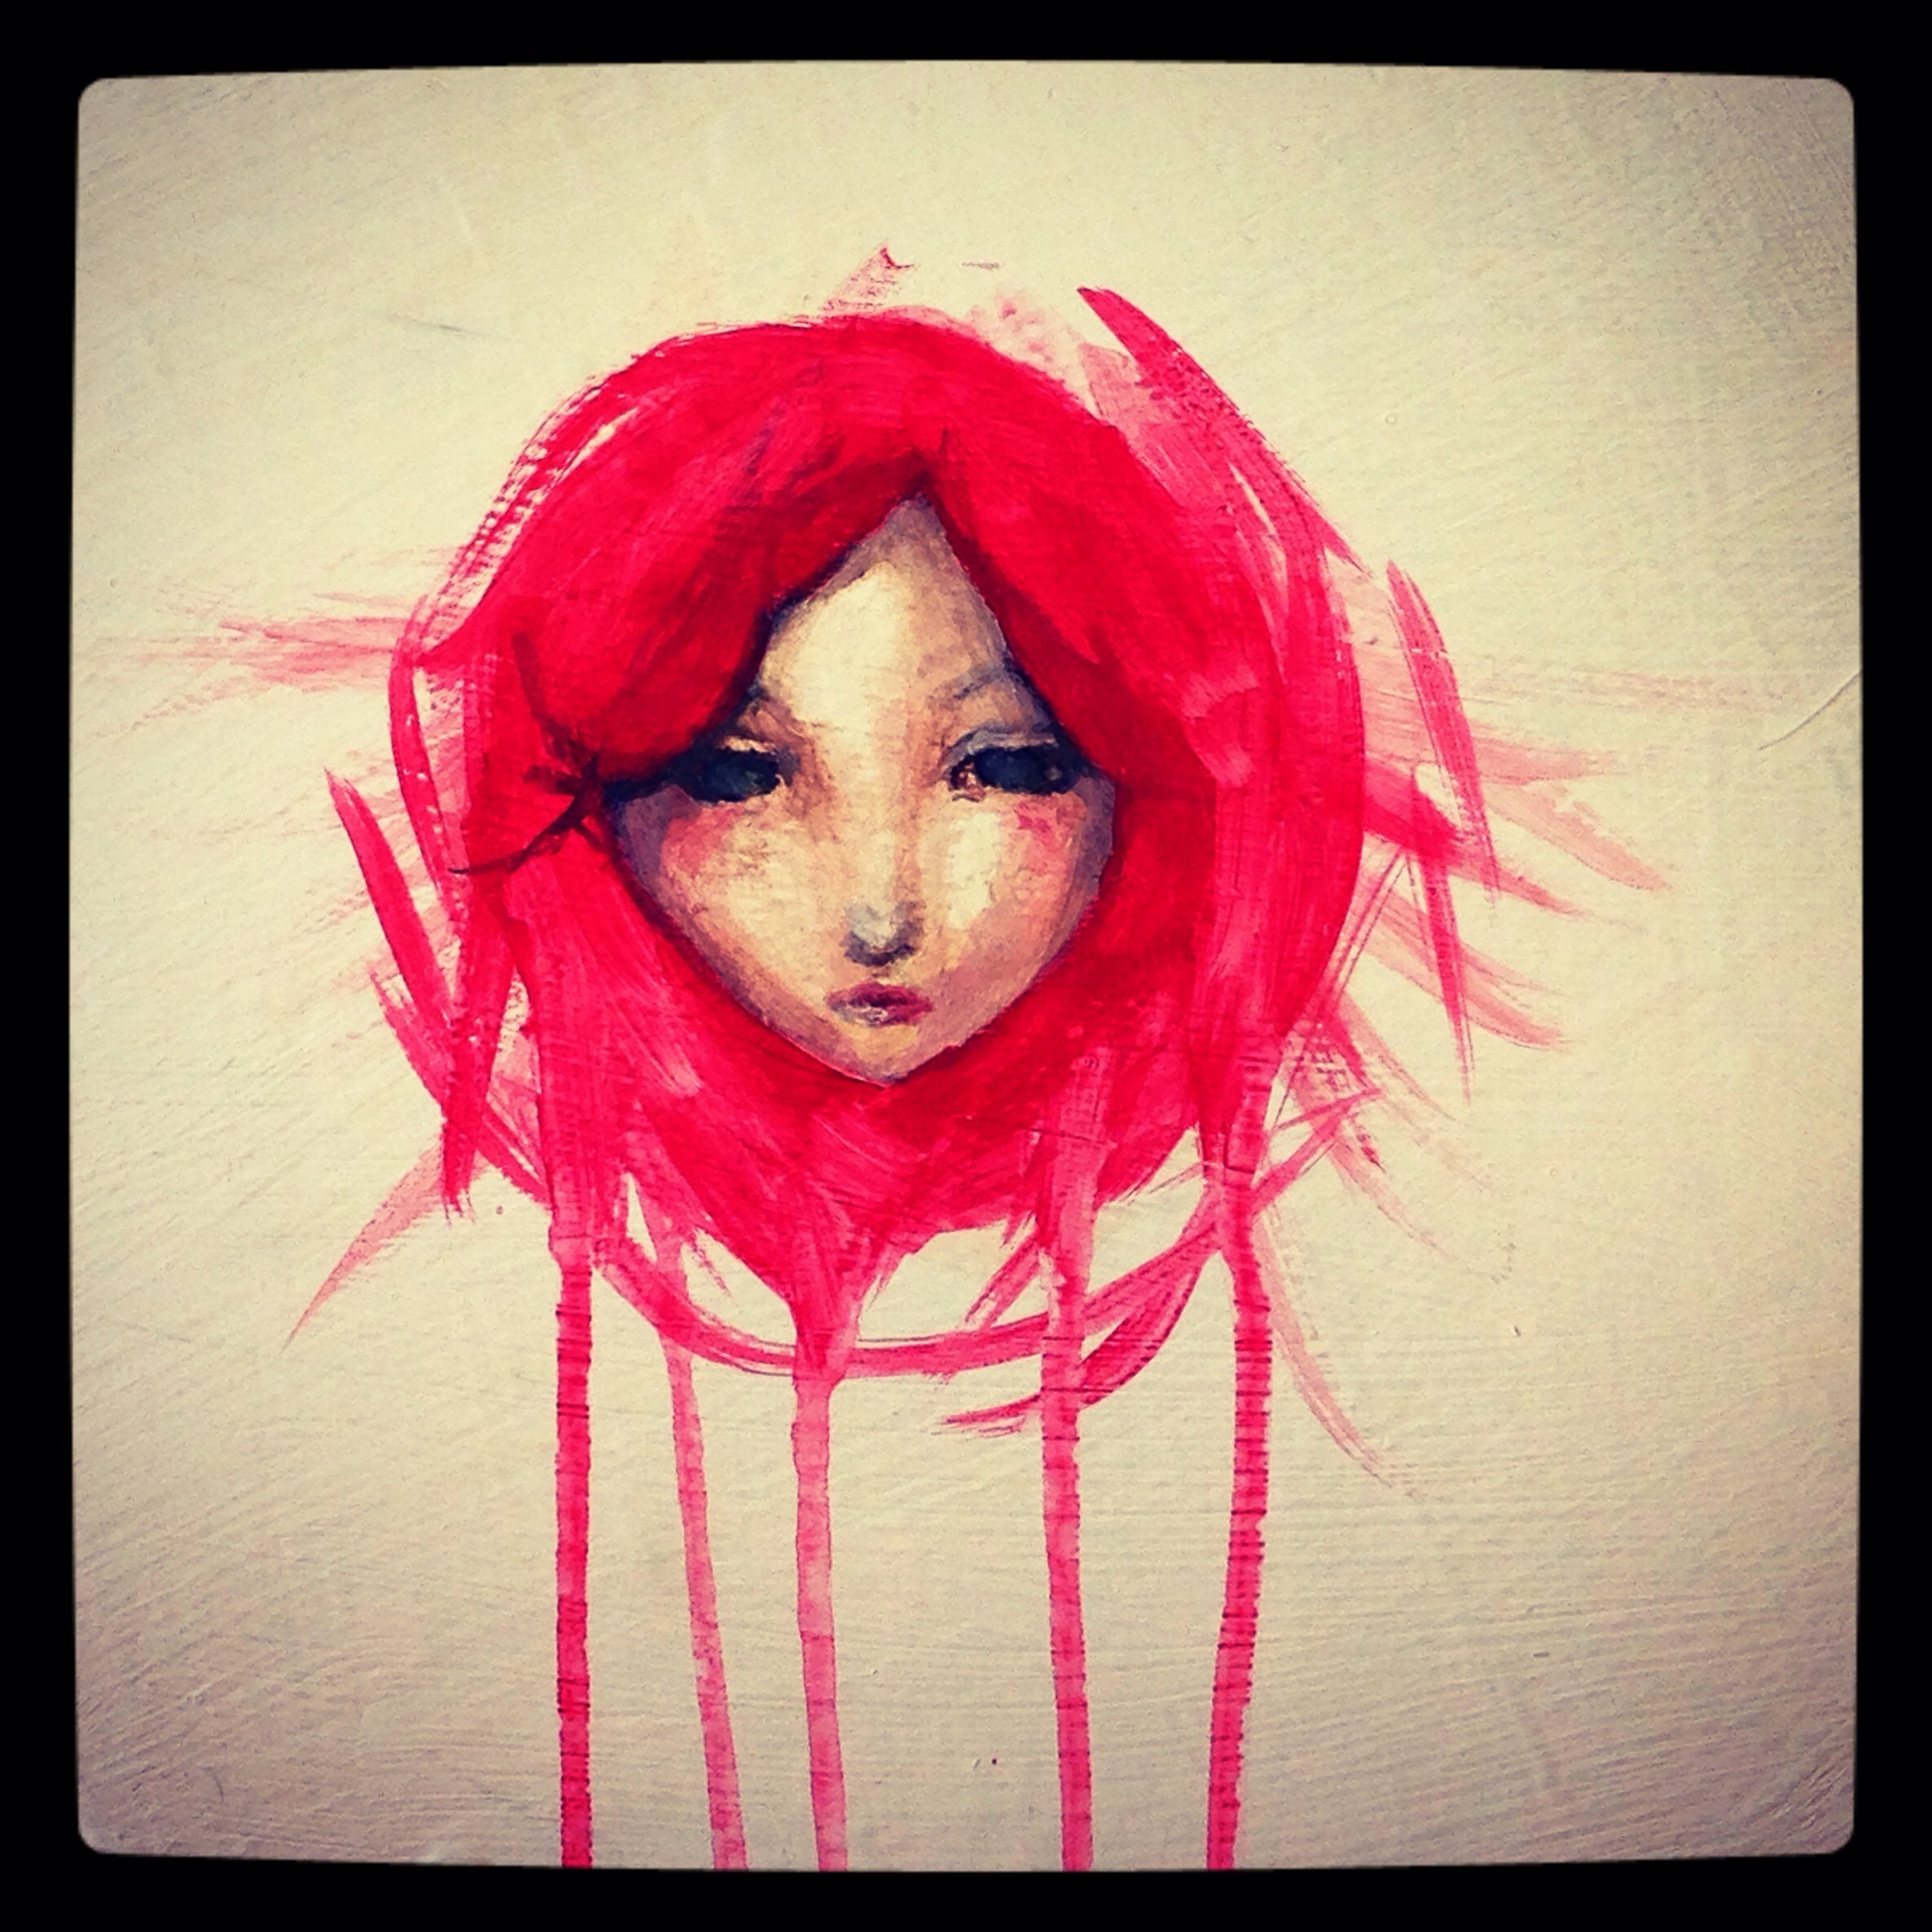
girl, portrait, young, red, color, child, paint, pink, painting, human body, face, art, sketch, drawing, illustration, head, organ, modern art, acrylic paint